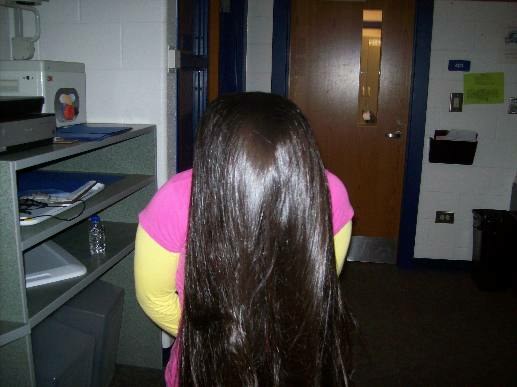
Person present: Yes